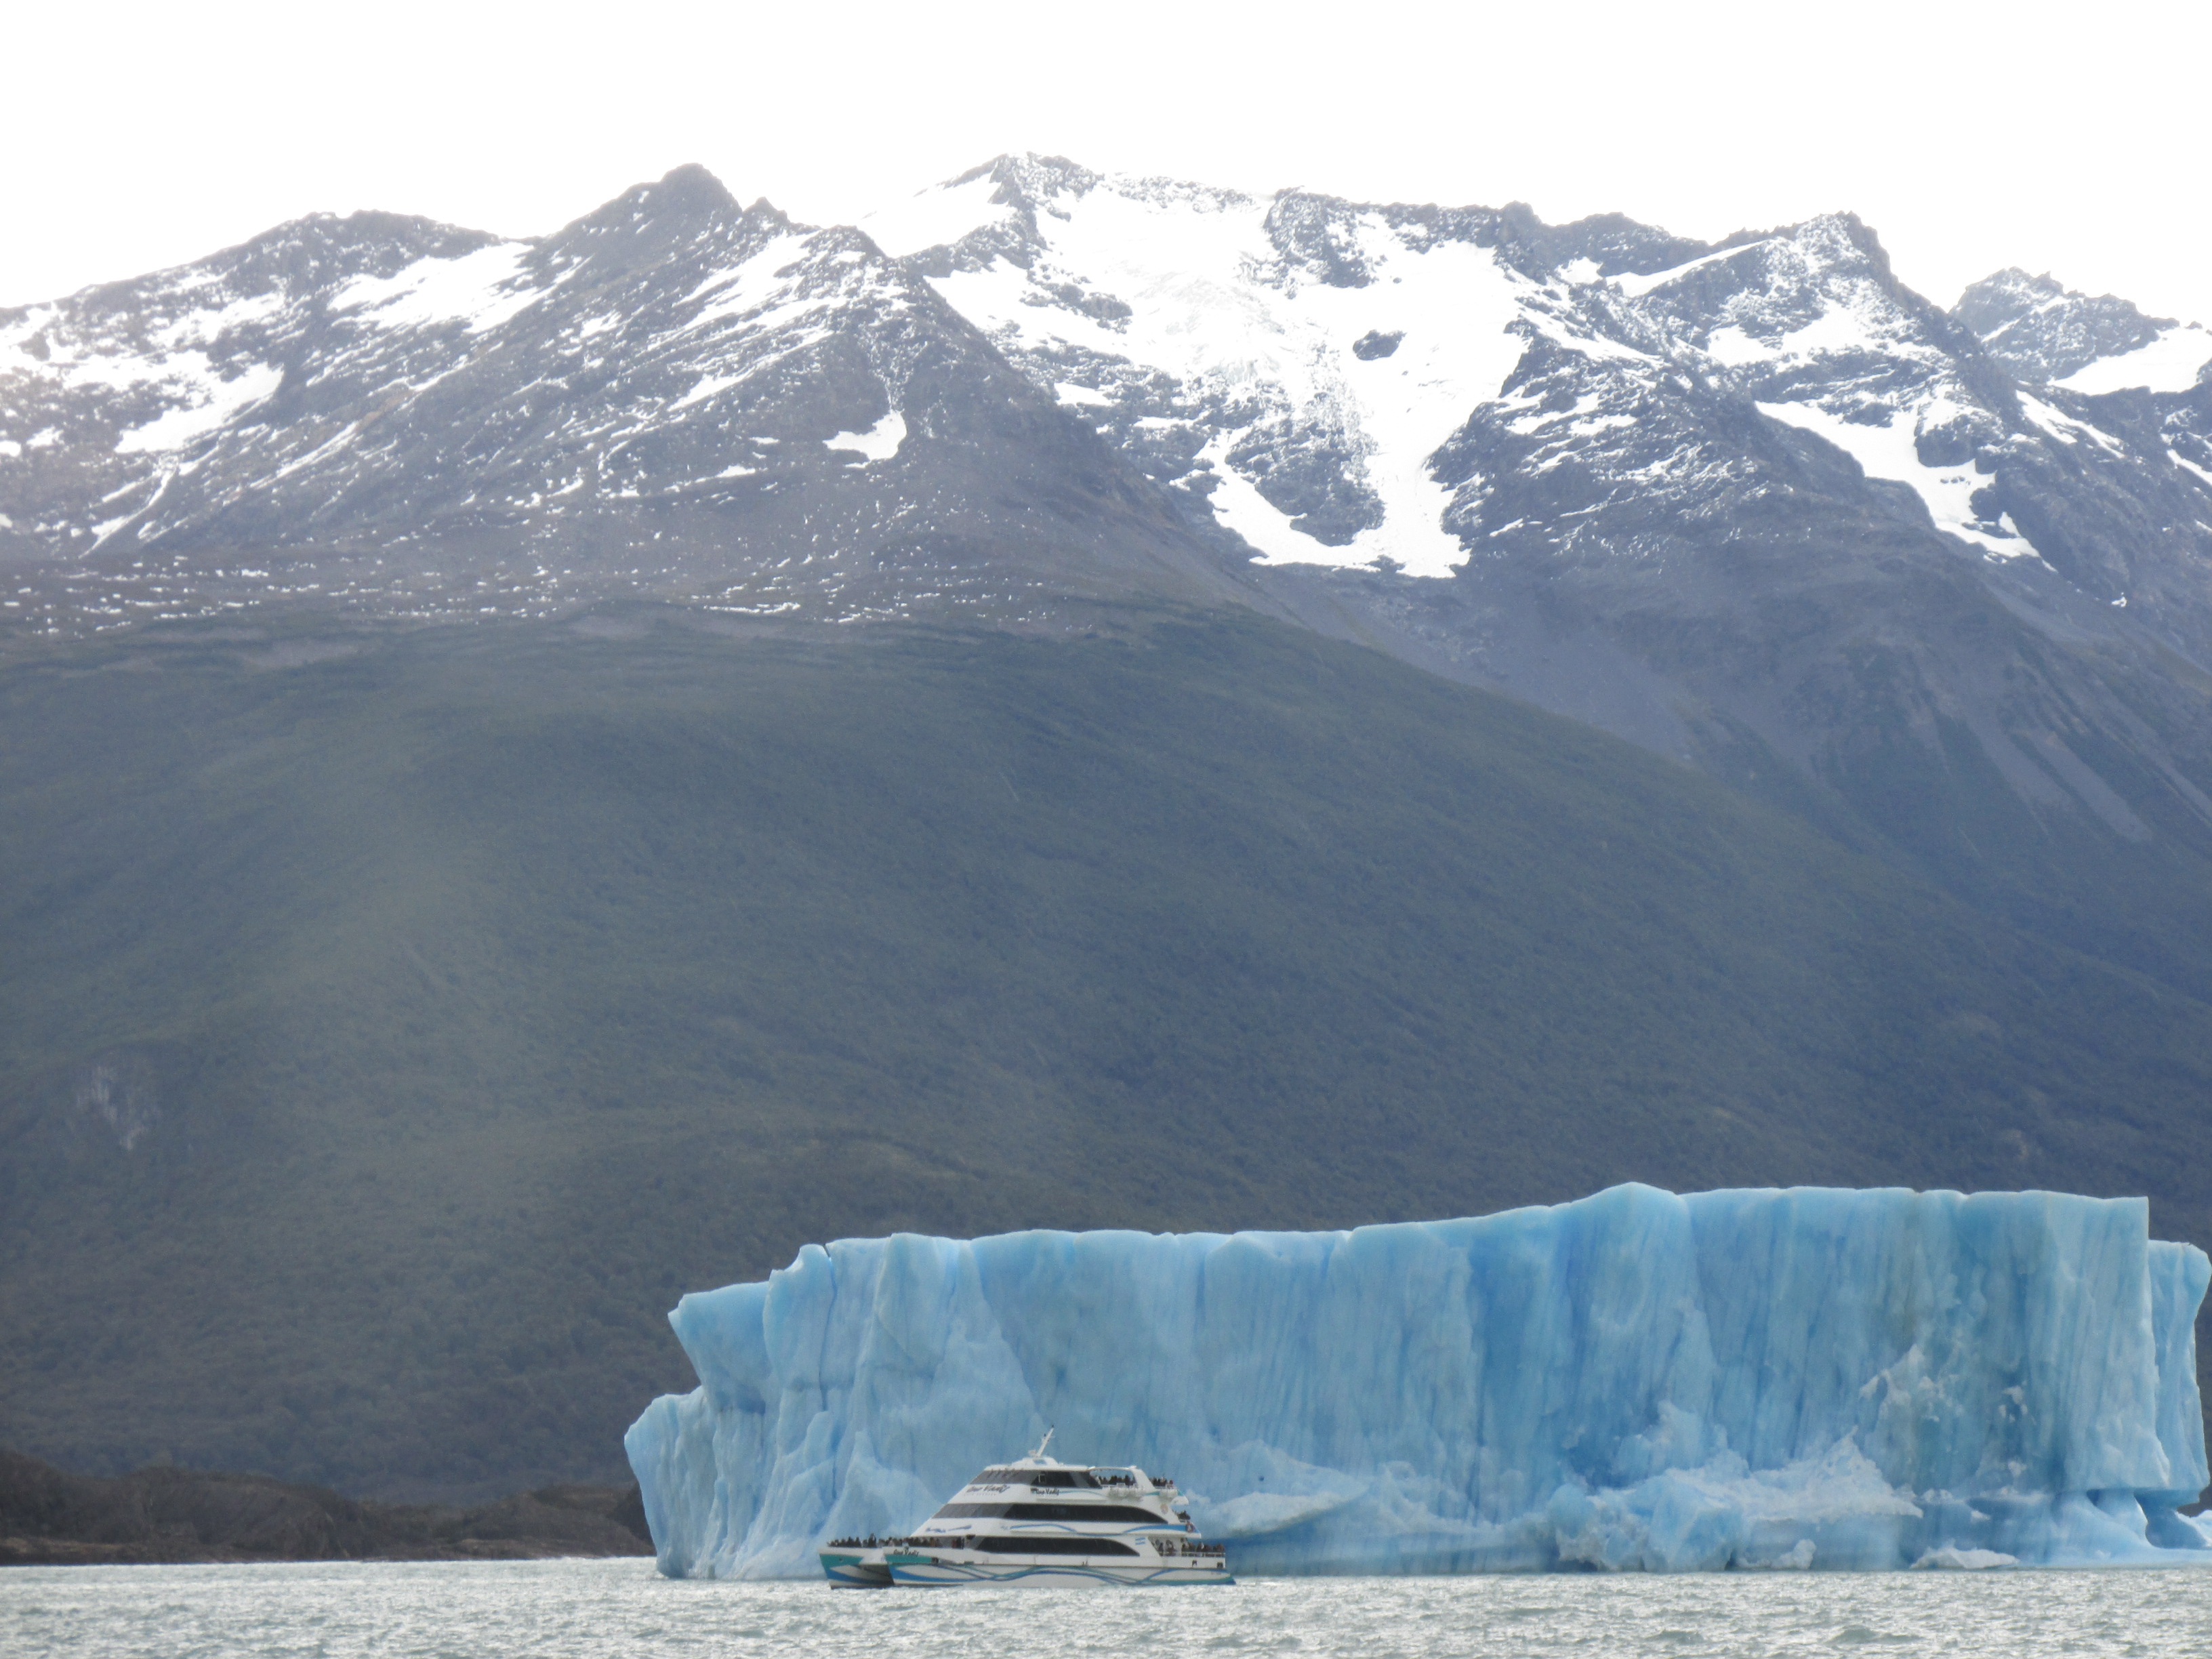
nature, mountain, cold, boat, mountain range, ice, glacier, frozen, fjord, arctic, iceberg, argentina, patagonia, frozen river, landform, arctic ocean, southern argentina, santa cruz, glacier lake and the vietnam, geographical feature, glacial landform, geological phenomenon, ice cap